Kempsey Post Office

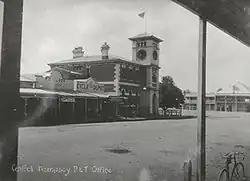
Kempsey Post and Telegraph Office

Kempsey Post Office is a heritage-listed post office at Belgrave Street, Kempsey, New South Wales, Australia. It was designed by the Colonial Architect's Office under James Barnet, and was built by Gabriel and McMorrine, with additions in 1903-04 built by Hocking Brothers. The property is owned by Australia Post.